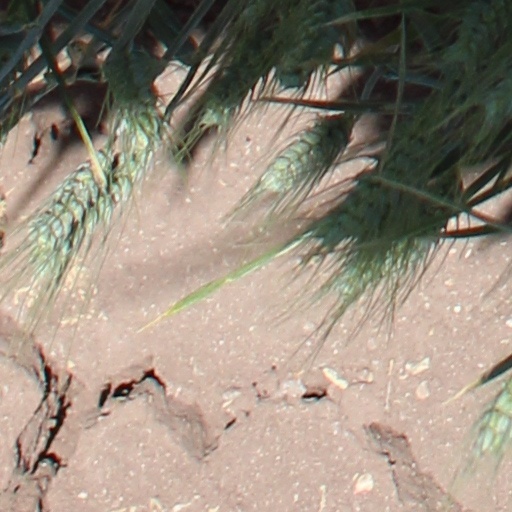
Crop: wheat